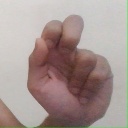
अक्षर: ढ